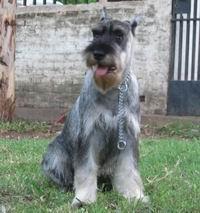
standard_schnauzer